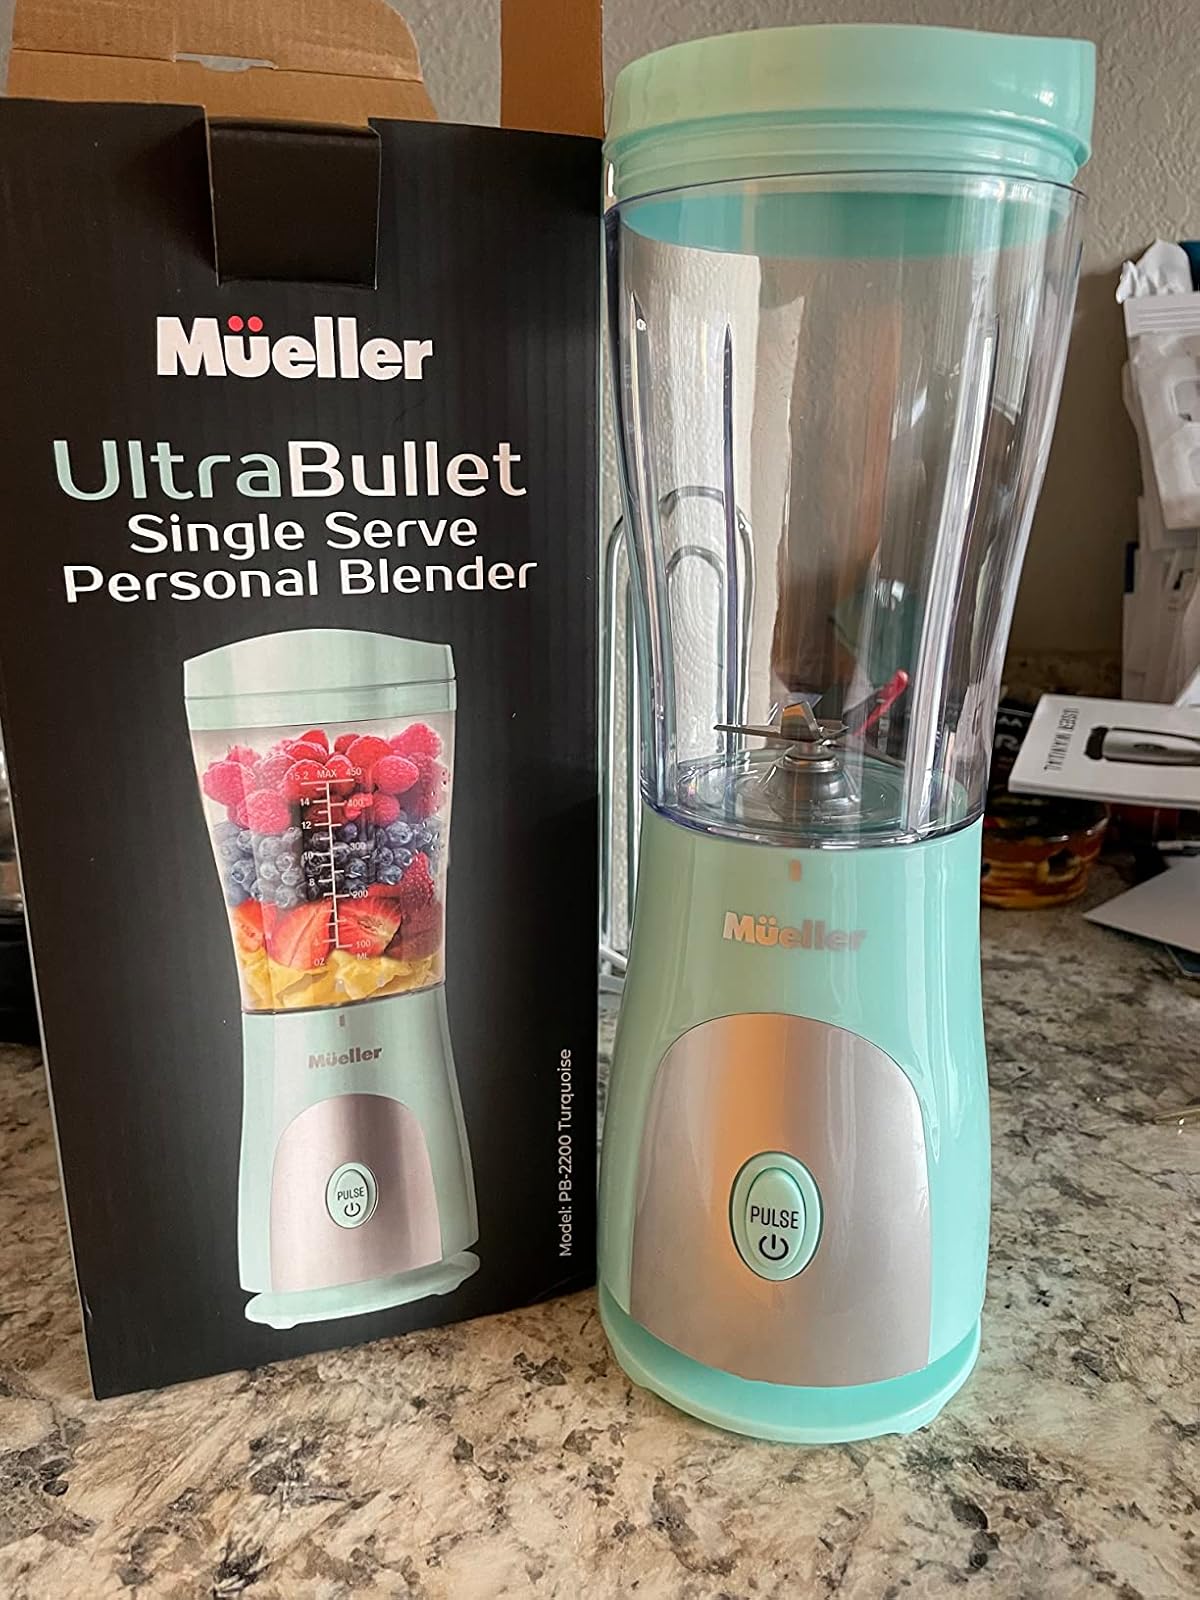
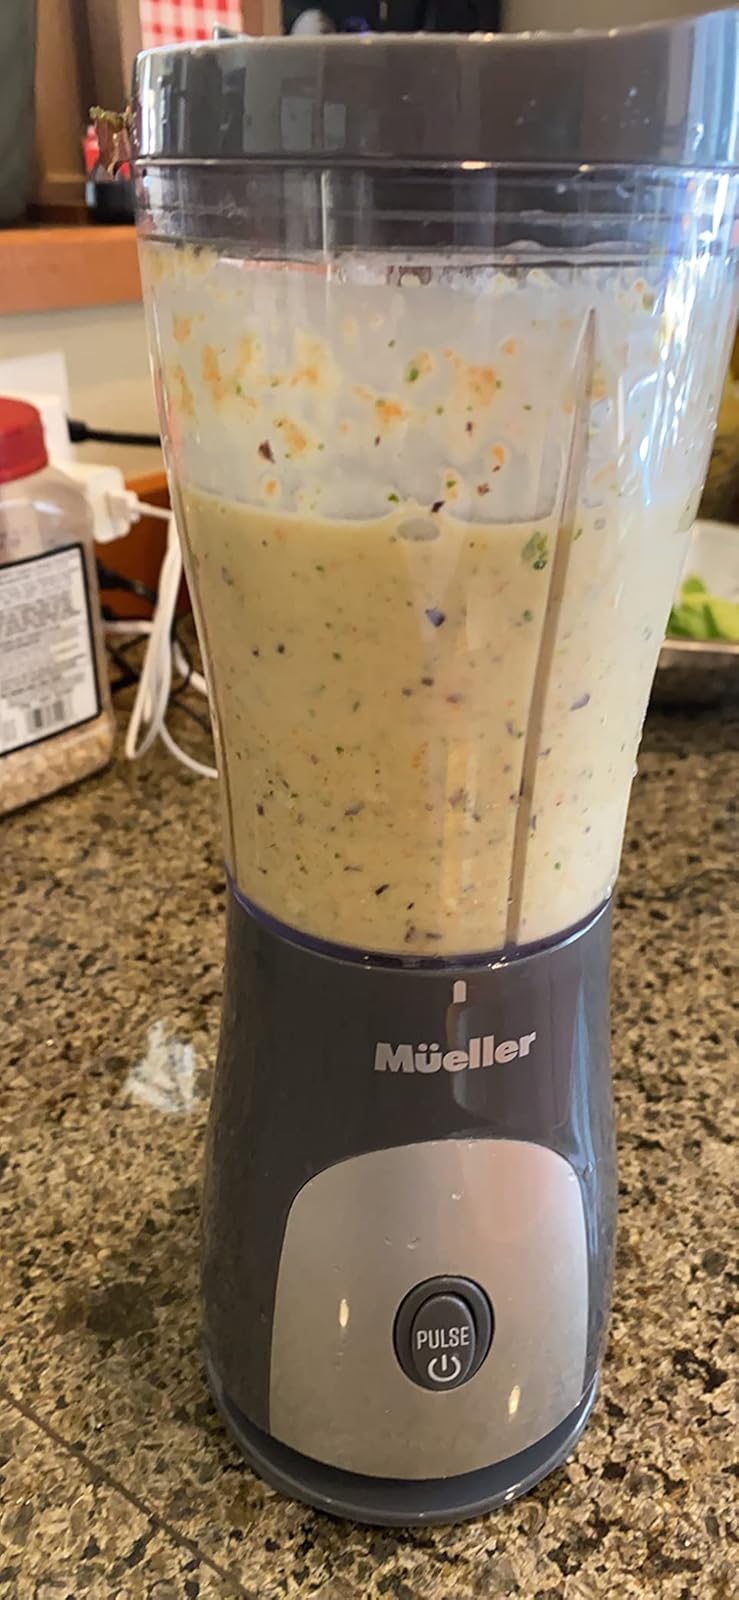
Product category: items_blender
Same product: no